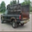
Label: truck